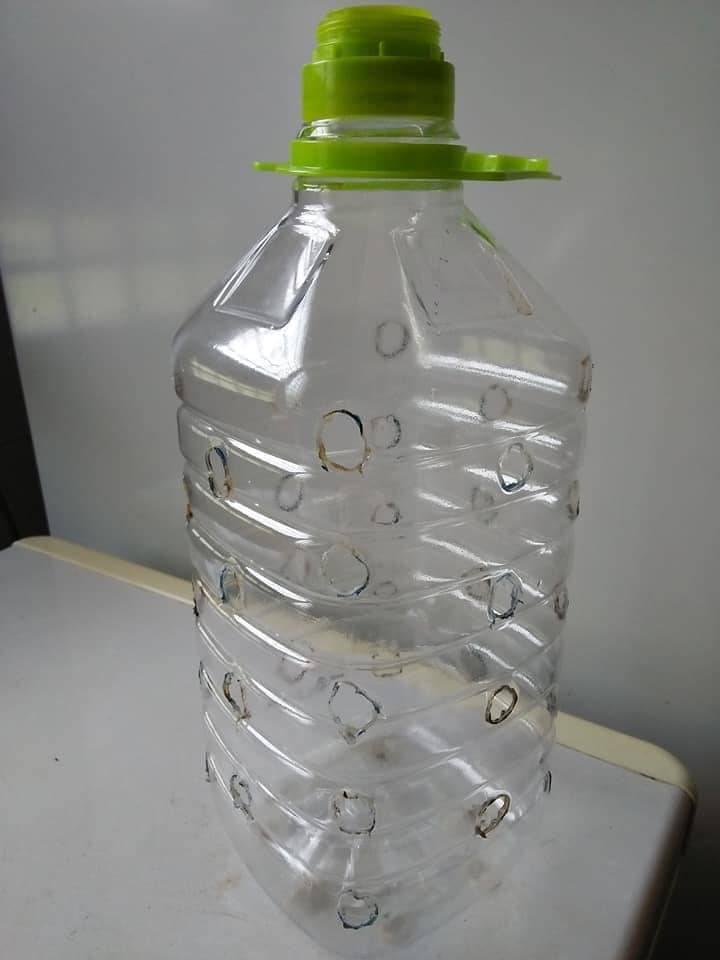
Waste category: plastic